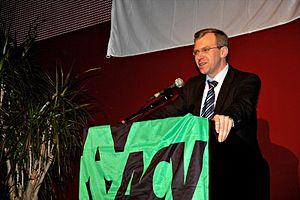
La Confédération des syndicats chrétiens, ou CSC, est le syndicat majoritaire en Belgique, position encore confirmée par les résultats des élections sociales 2008. Le syndicat est national.